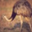
Label: bird